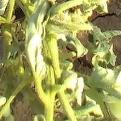
Crop: Tomato
Condition: bacterial-floundering-d